Downing Point Battery

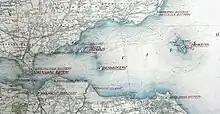
War Office chart showing the three Forth Defence Lines in WW1

The Outer Line ran from a gun battery at Kinghorn to a battery at Leith Docks, with fortified gun emplacements on the island of Inchkeith.